Religion in Iran

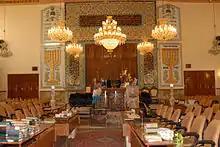
Yusef Abad synagogue in Tehran

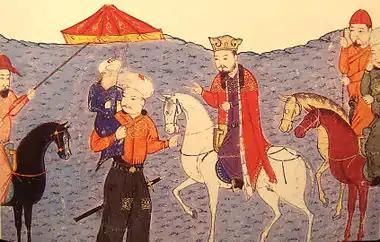
Mongol rulers Arghun and Abaqa were Buddhists. From the 14th century "Universal History" by Rashid-al-Din Hamadani.

Christianity has a long history in Iran, dating back to the very early years of the faith. There are some very old churches in Iran – perhaps the oldest and largest is the Monastery of Saint Thaddeus, which is also called the Ghara Kelissa (the Black Monastery), south of Maku. By far the largest group of Christians in Iran are Armenians under the Armenian Apostolic Church which has between 110,000, 250,000, and 300,000 adherents. There are many hundreds of Christian churches in Iran, with at least 600 being active serving the nation's Christian population. As of early 2015, the Armenian church is organized under Archbishop Sepuh Sargsyan, who succeeded Archbishop Manukian, who was the Armenian Apostolic Archbishop since at least the 1980s. Unofficial estimates for the Assyrian Christian population range between 20,000, and 70,000. Christian groups outside the country estimate the size of the Protestant Christian community to be fewer than 10,000, although many may practice in secret. There are approximately 20,000 Christians Iranian citizens abroad who left after the 1979 revolution.